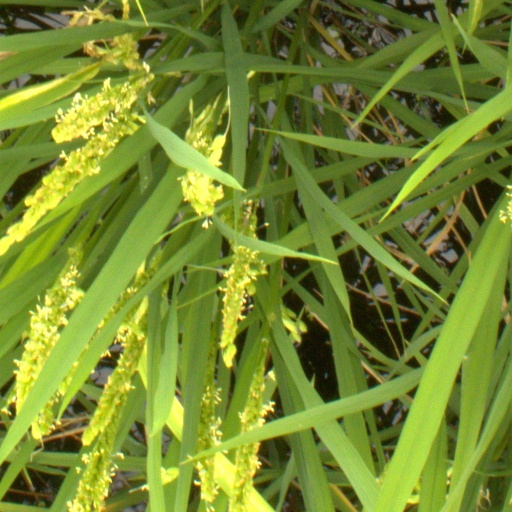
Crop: rice